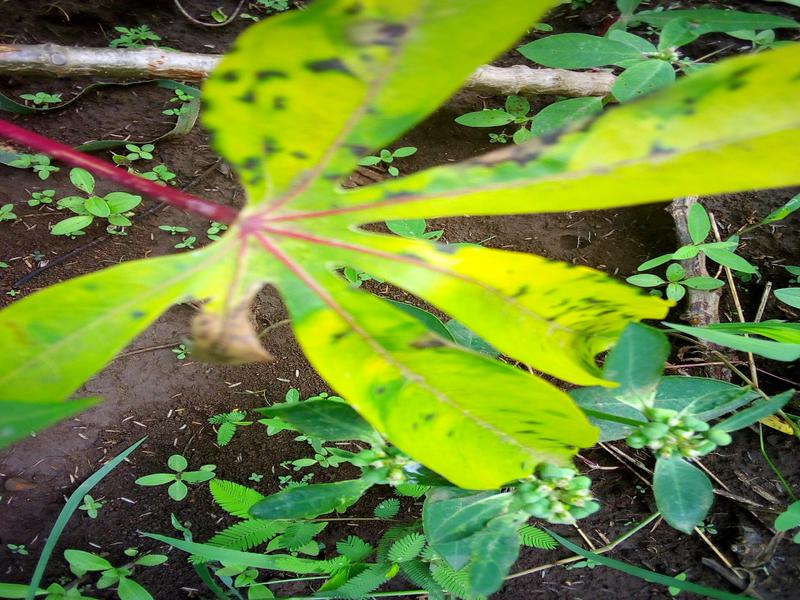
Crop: cassava
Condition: brown_streak_disease